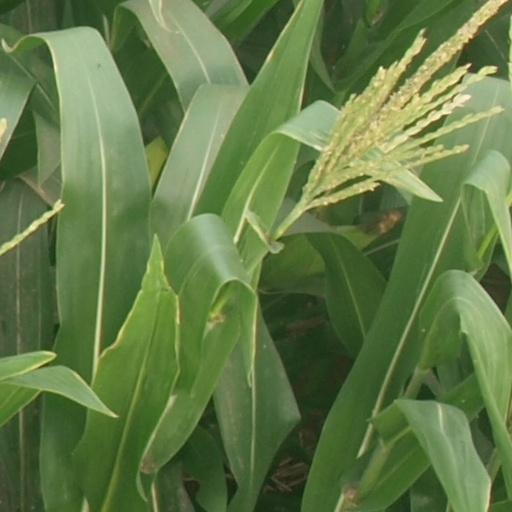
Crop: maize; corn